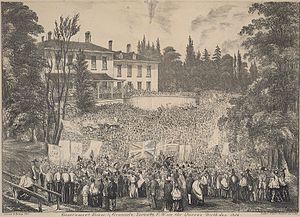
La fête de la Reine ou fête de Victoria est un jour férié canadien célébré chaque année le 3eme lundi de mai en l'honneur de la reine Victoria. C'est également ce jour qu'est célébré l'anniversaire officiel du monarque du Canada. La fête de la Reine est aussi informellement considérée comme marquant le début de la saison d'été au Canada.